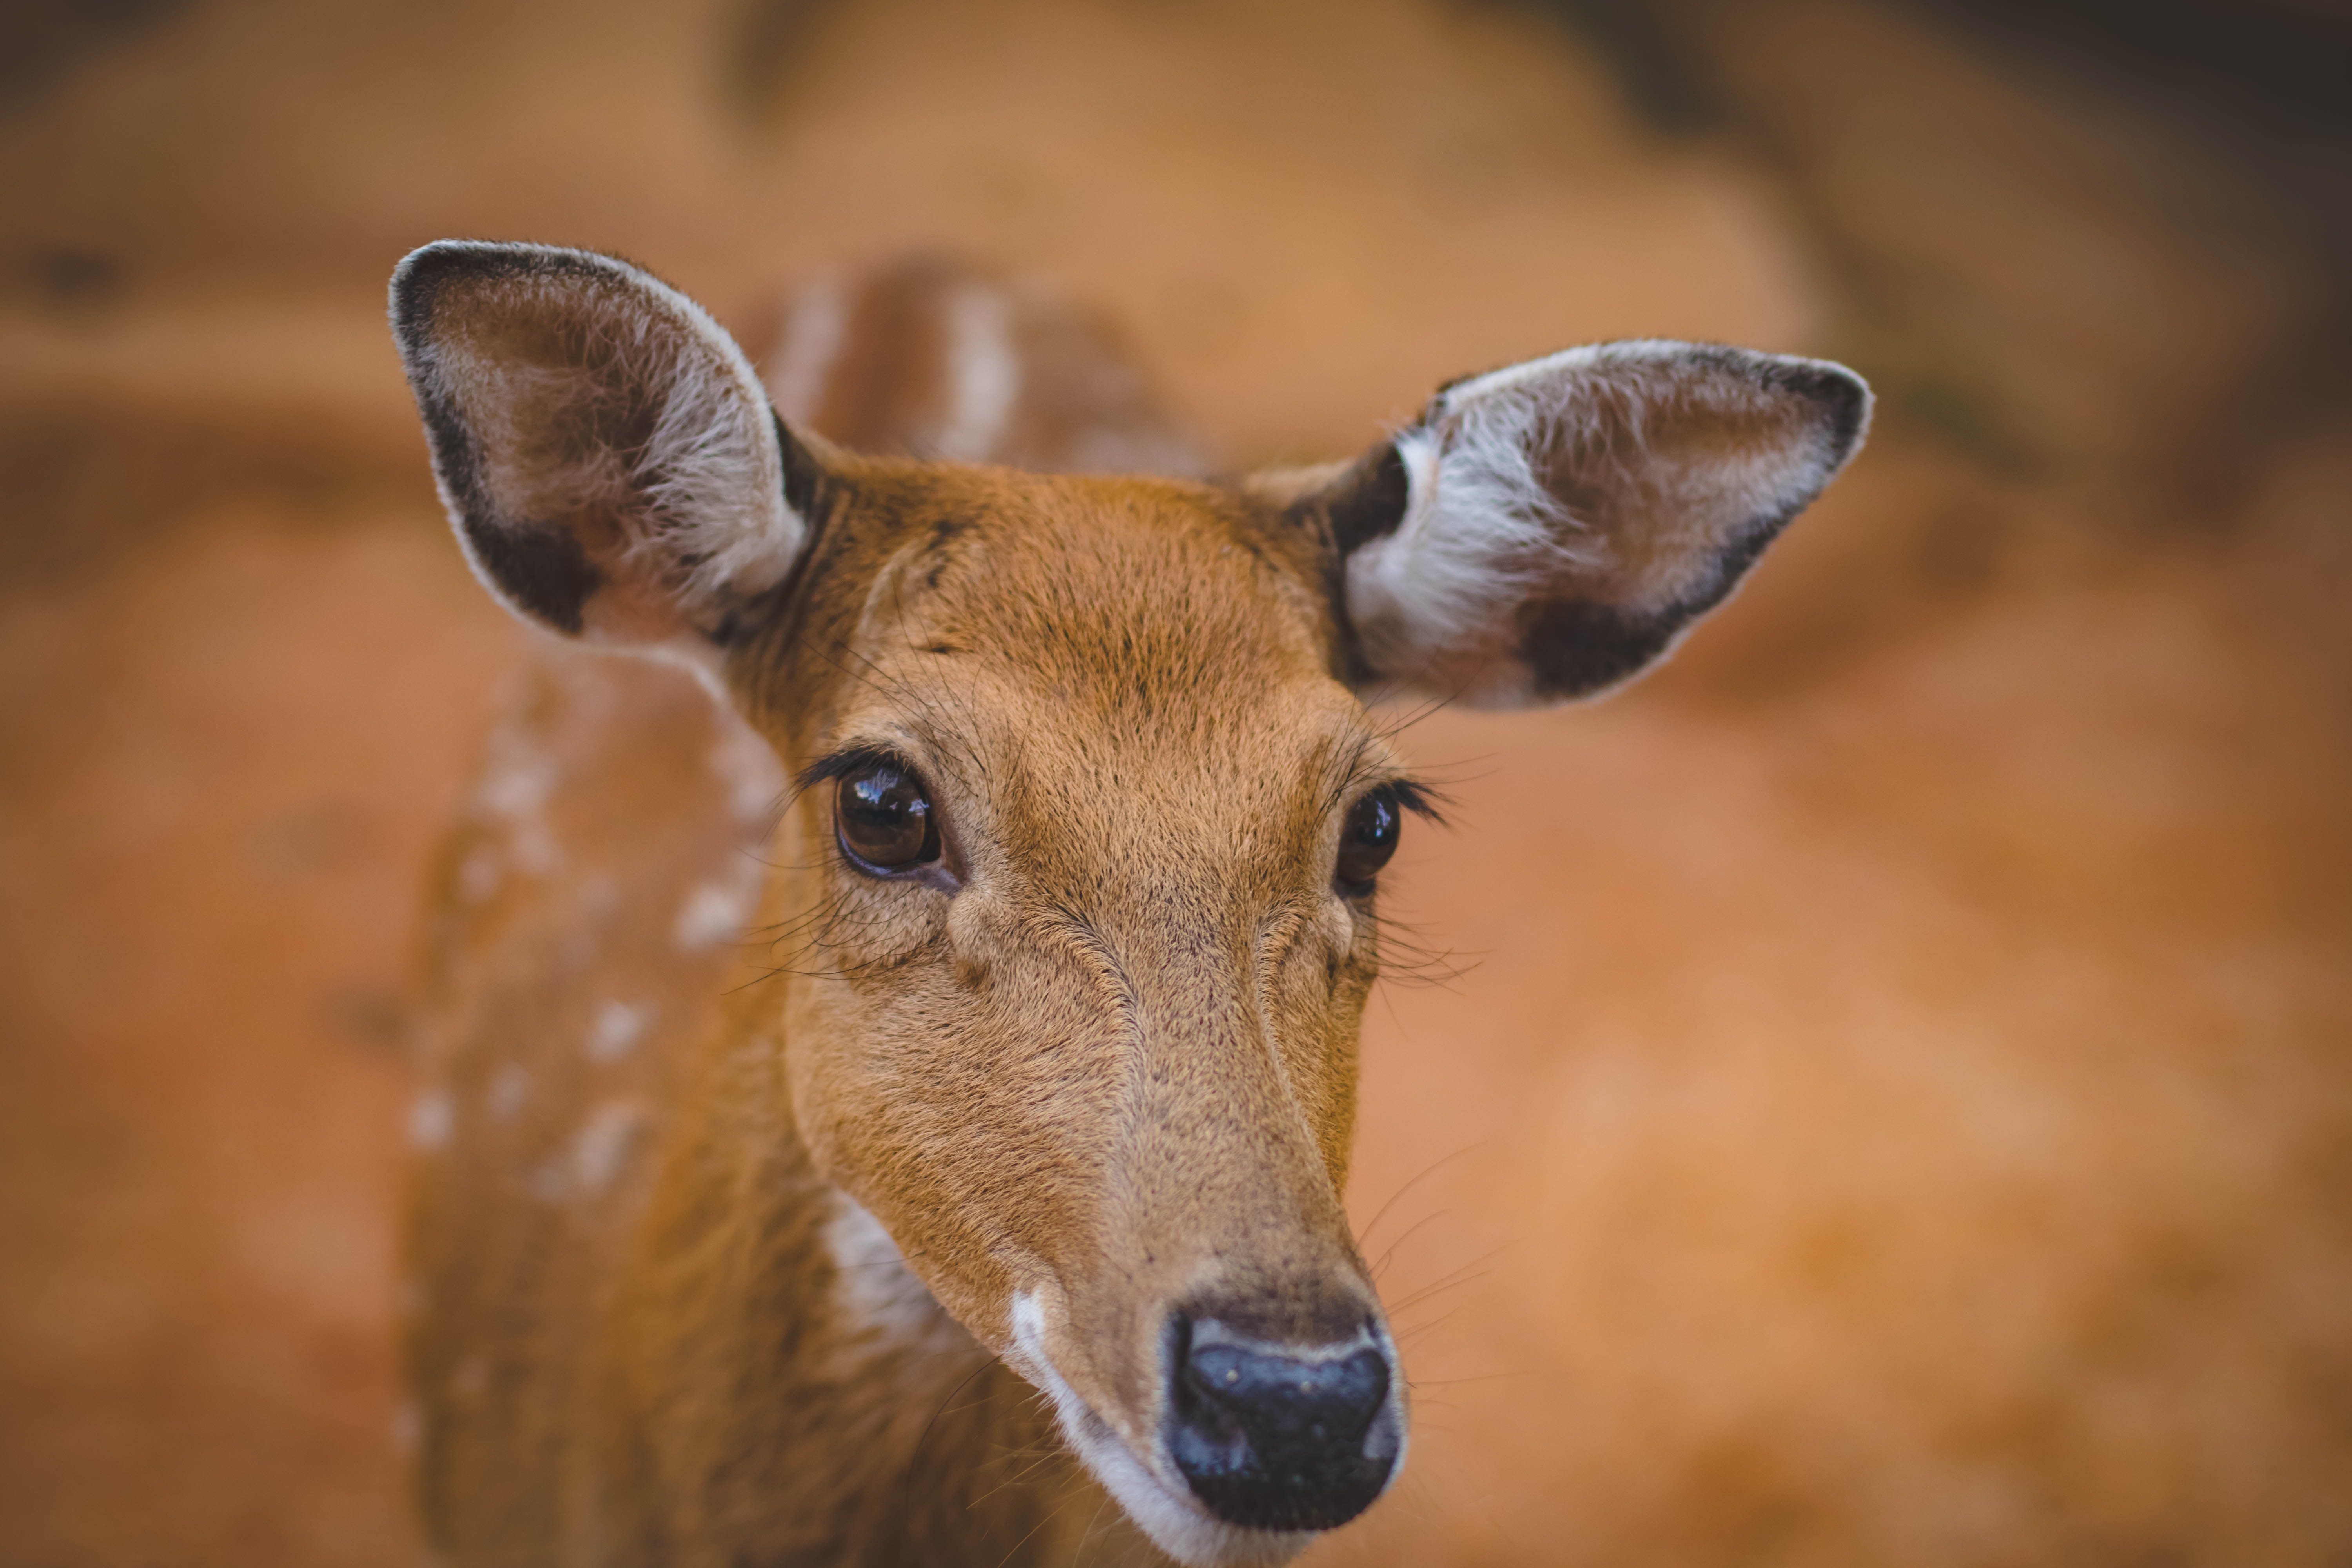
vertebrate, wildlife, mammal, deer, terrestrial animal, antler, snout, white tailed deer, impala, fawn, horn, antelope, musk deer, whiskers